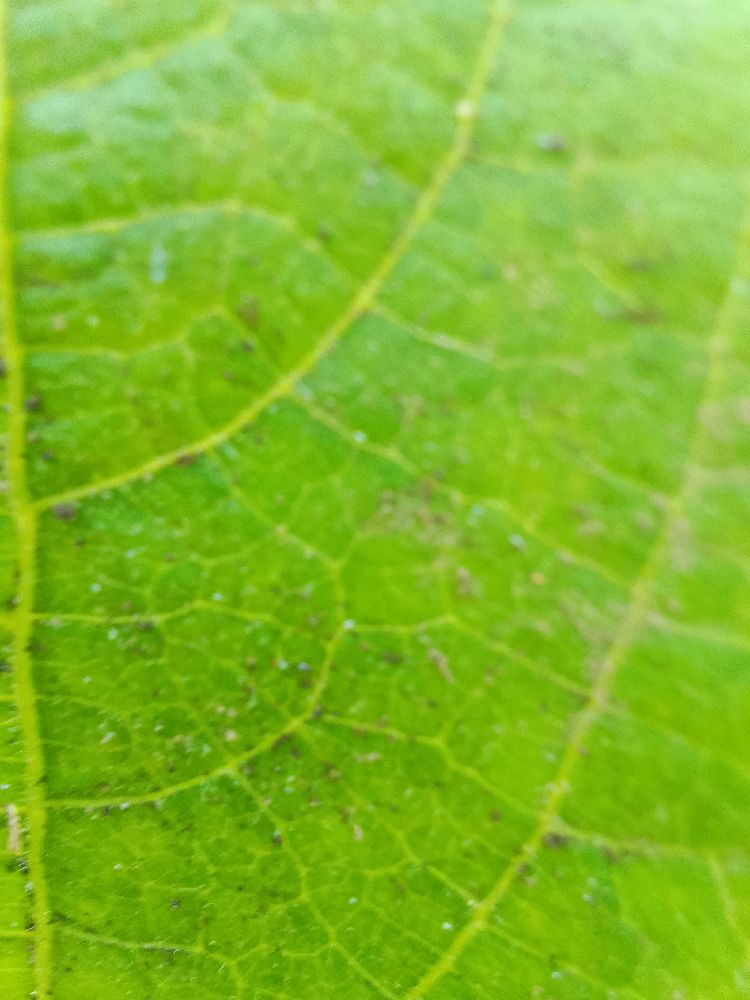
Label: healthy